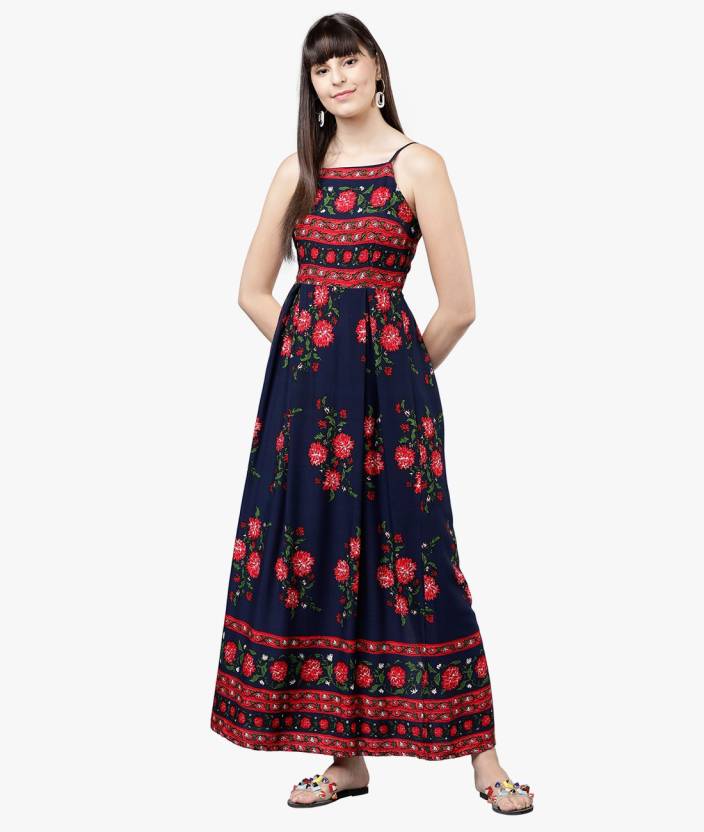
Product: Women Maxi Multicolor Dress
Price: ₹559
Colors: Multicolor
Pattern: Printed
Description: TOKYO TALKIES VISCOSE Regular Fit NAVY BLUE Dress